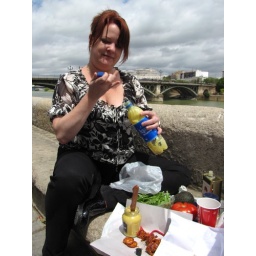
making vinaigrette in a water bottle